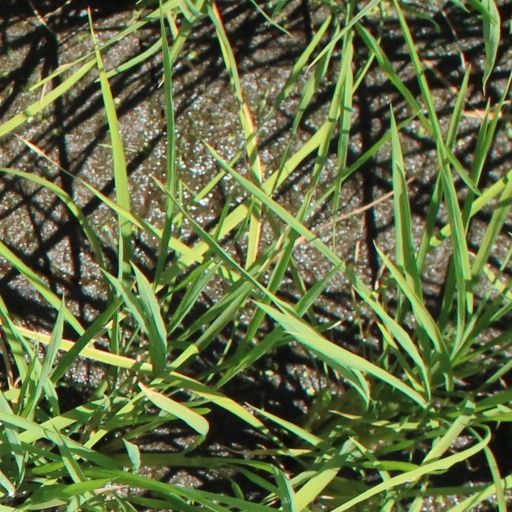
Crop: rice